Ruskin Colleges

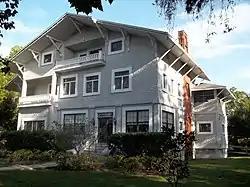
The George McA. Miller House, formerly the president's house for Ruskin College in Ruskin, Florida.

Miller decided to move the college again, this time settling on an area that developed into the town of Ruskin, Florida. Miller and his wife, Addie Dickman Miller, moved there in 1907, along with the family of one of Addie's brothers, Albert P. Dickman. They acquired some 12,000 acres of pine-forested land that included a turpentine camp, which became their temporary headquarters. They set up a sawmill, cleared land, and built the town from scratch. Building lots were also sold, and buyers of these acreages became members of a cooperative called the Ruskin Commongood Society that made infrastructure improvements to the burgeoning town, including building a new Ruskin College. Some members of the new community came from two Ruskin-inspired colonies elsewhere in the South that had failed: the Ruskin Colony in Tennessee (where there were plans, never finalized, for another Ruskin College), and Duke Colony in Ware County, Georgia.